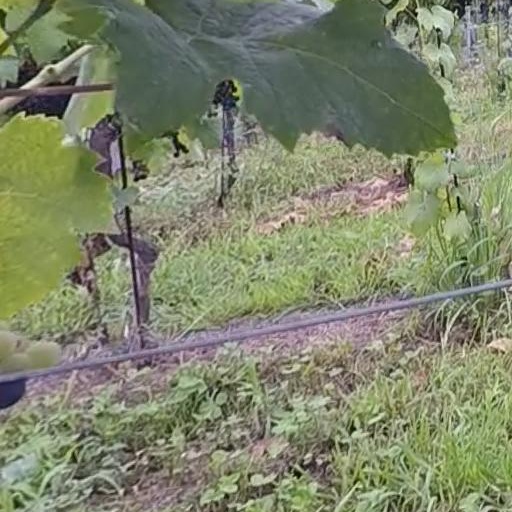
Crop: grape